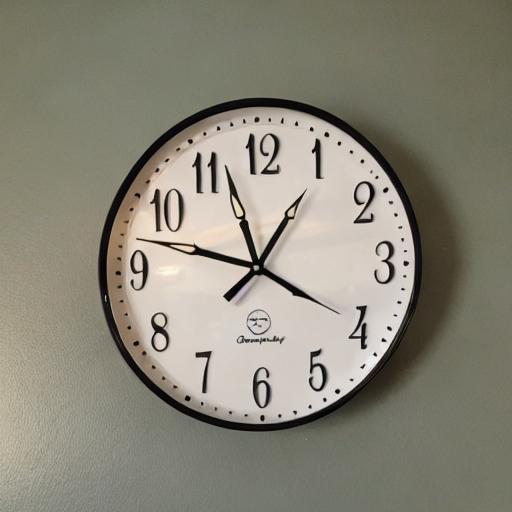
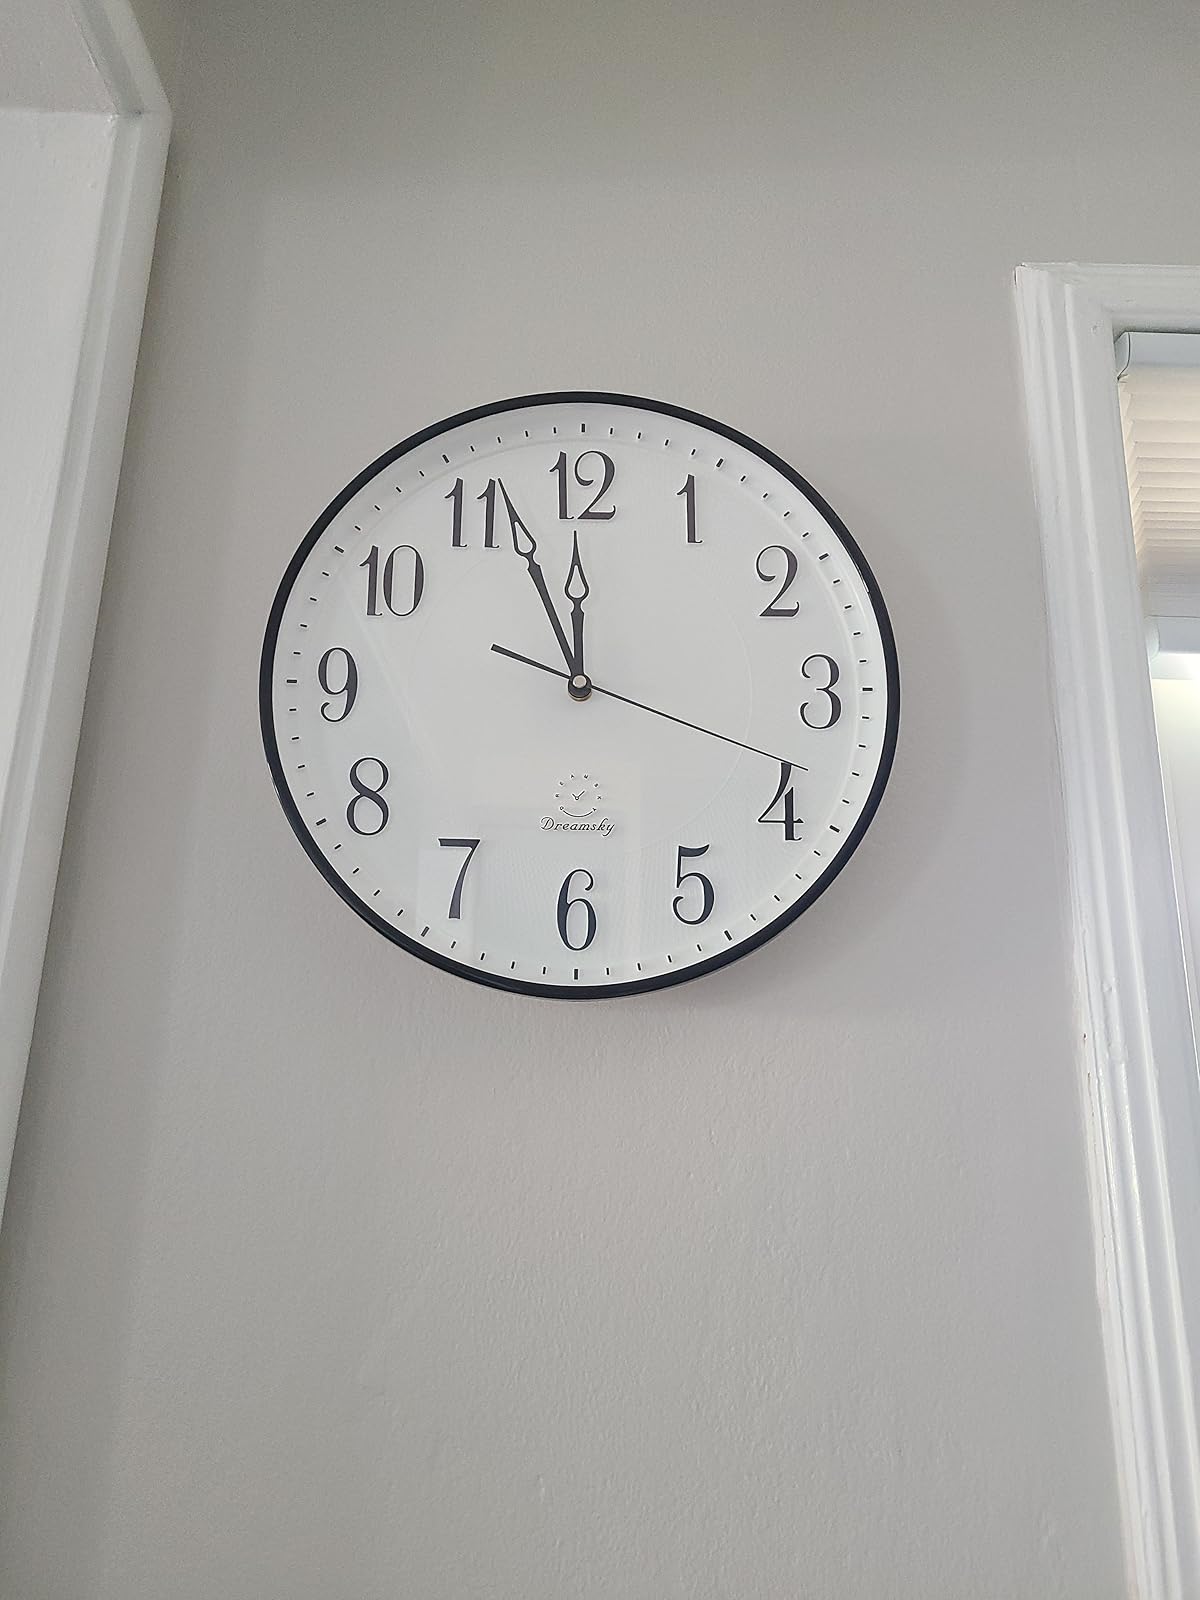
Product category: clock
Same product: no